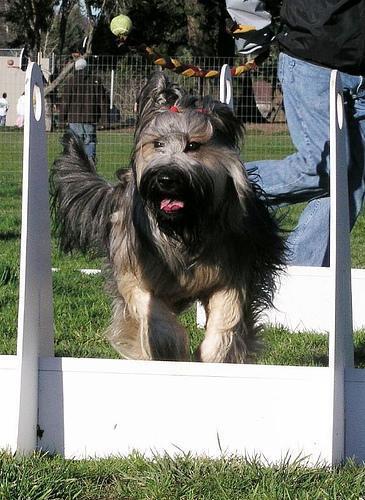
briard